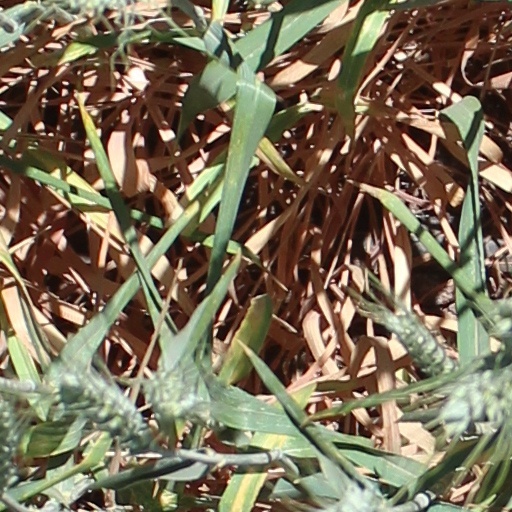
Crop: wheat